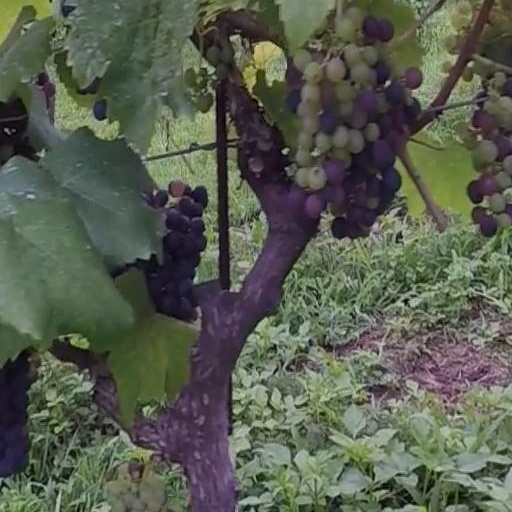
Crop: grape